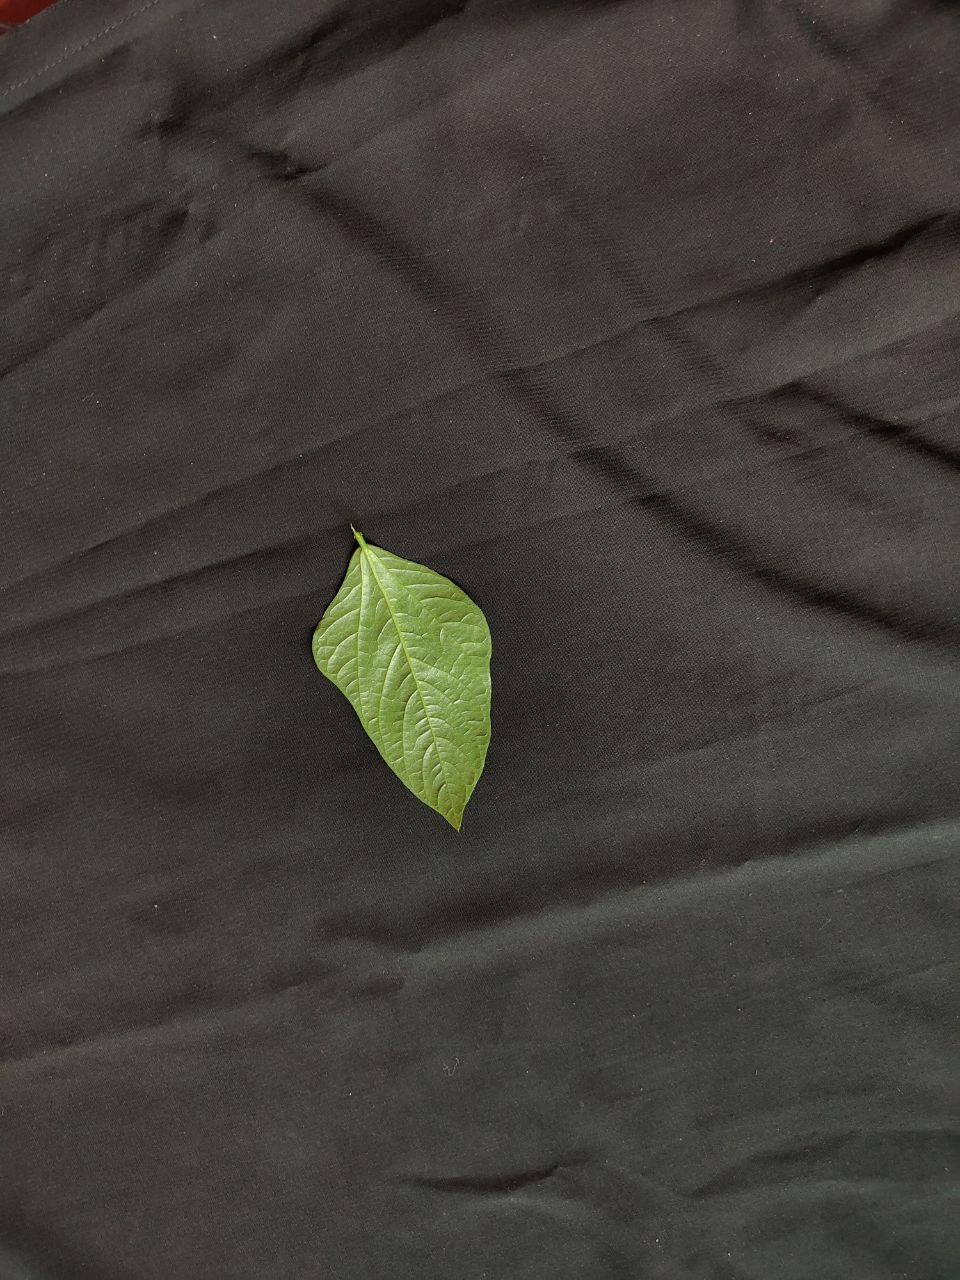
Crop: cowpea
Leaf condition: Fresh Leaf